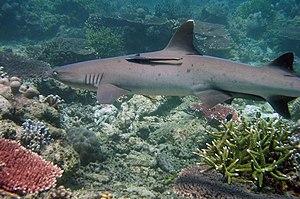
Cet article recense les zones humides des Philippines concernées par la convention de Ramsar.
Cet article recense les sites inscrits au patrimoine mondial aux Philippines.
Le récif de Tubbataha est un atoll récif corallien situé dans la mer de Sulu, à 98 milles nautiques de la ville de Puerto Princesa, dans la province de Palawan aux Philippines. C'est un sanctuaire marin protégé appelé le Parc marin du récif de Tubbataha, fondé le 11 août 1988. Mesurant d'abord 332 km², la présidente des Philippines Gloria Macapagal Arroyo augmenta la superficie protégée de 200 % en 2006, en portant celle-ci à 968,24 km².